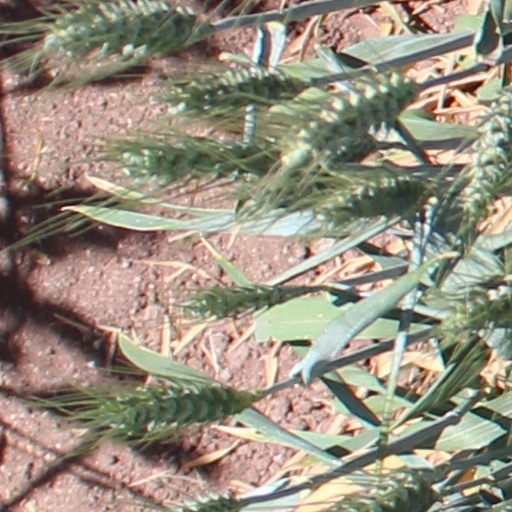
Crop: wheat